STS-59

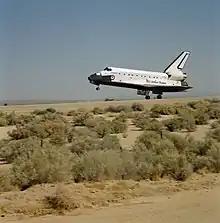
STS-59 lands at Edwards AFB in California.

On Tuesday, 19 April 1994, 11:30 am Clouds and high winds in the vicinity of the Kennedy Space Center require "Endeavour" and its six astronauts to remain in space an additional day.